Seventeen Tomatoes

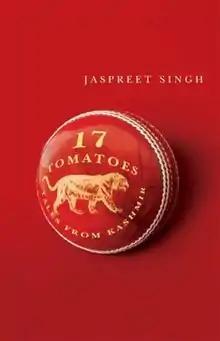
First edition (Canadian)

Seventeen Tomatoes: Tales from Kashmir is a book of linked stories by Jaspreet Singh. It revolves around two boys coming of age in Kashmir. Published by Véhicule Press and IndiaInk, it was awarded the 2004 McAuslan First Book Prize. The Indian edition spells the title as 17 Tomatoes.